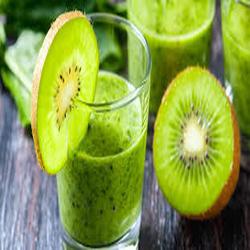
Label: Kiwi